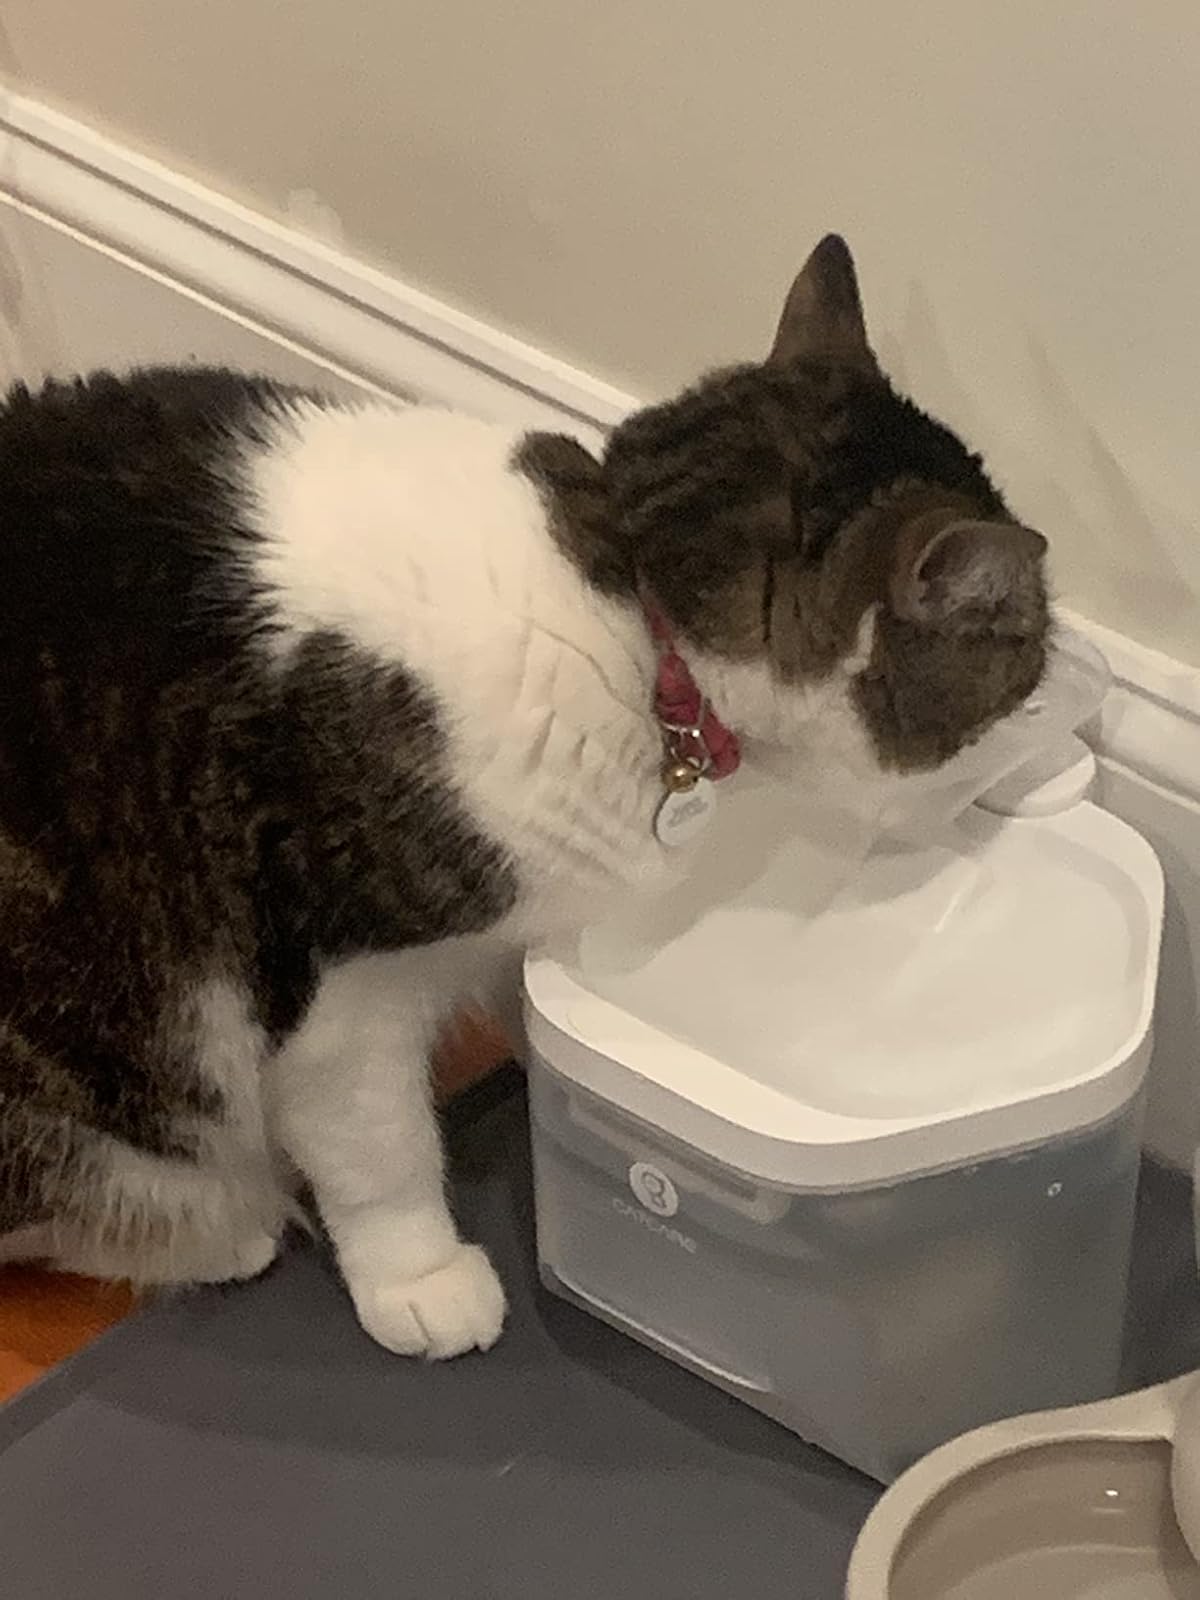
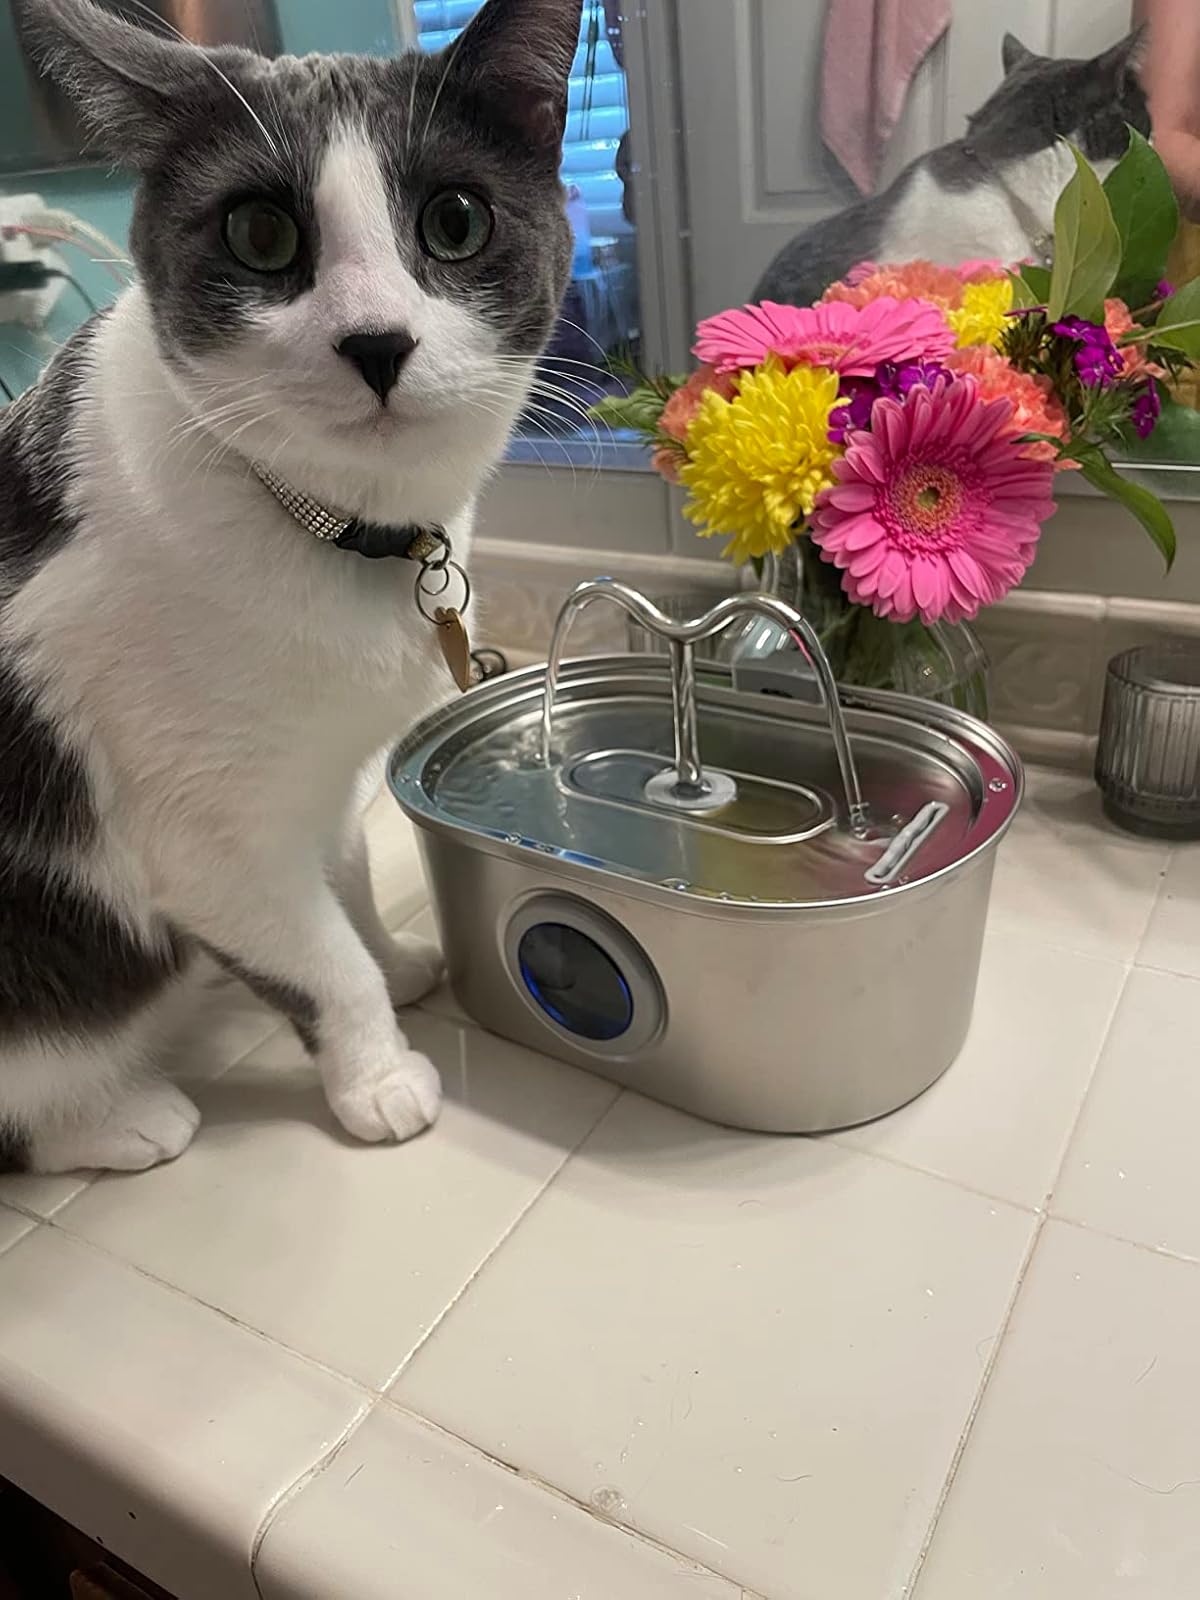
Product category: items_bowl
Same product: no